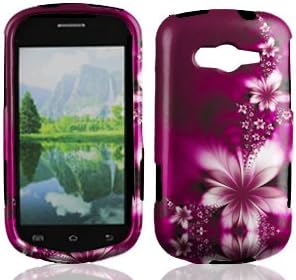
Feather Flower Hard Case Snap On Cover for Samsung Galaxy Reverb M950
Category: Cell Phones & Accessories
The Hard Cover Case provides the maximum protection against scratches and scuffs, enabling you to keep your phone in new condition and well preserving its looks and features. Made with abs plastic, this case is not only durable, long lasting, but also equips the cell phone with stylish looks. All the openings for the dock connector, charger, side buttons, speaker, microphone and camera were precisely cut to allow full access to all the wireless device functions. It is user-friendly, and super easy to install. A case like this has all the combined beauty with functionality by utilizing high-quality materials and fine craftsmanship. Protect your device with Our Premium Hard Cover Case!
Features: Hard Shell Protective Snap-On Case Cover | Made with Shatter Proof ABS Plastic | Prevents scratches and damages to your phone | Specifically-cut for access to all buttons and ports | Phone is Fully Protected in case